Anthony Volpe

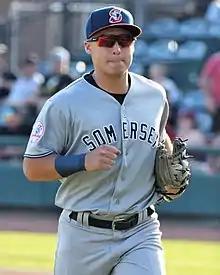
Volpe with the Somerset Patriots in 2022

Anthony Michael Volpe (born April 28, 2001) is an American professional baseball shortstop for the New York Yankees of Major League Baseball (MLB). The Yankees selected Volpe in the first round of the 2019 MLB draft. He made his MLB debut in 2023, winning the American League Gold Glove Award at shortstop in his rookie year.